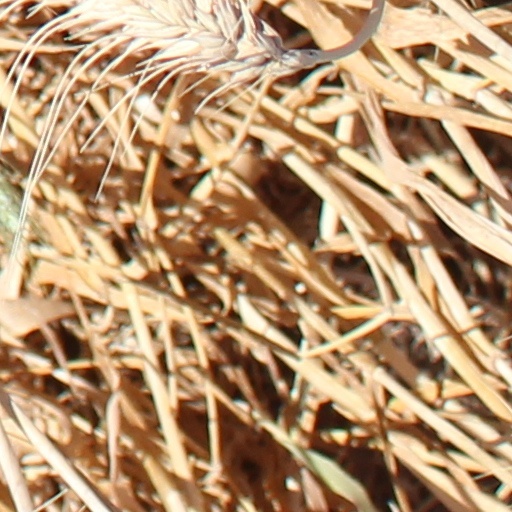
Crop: wheat